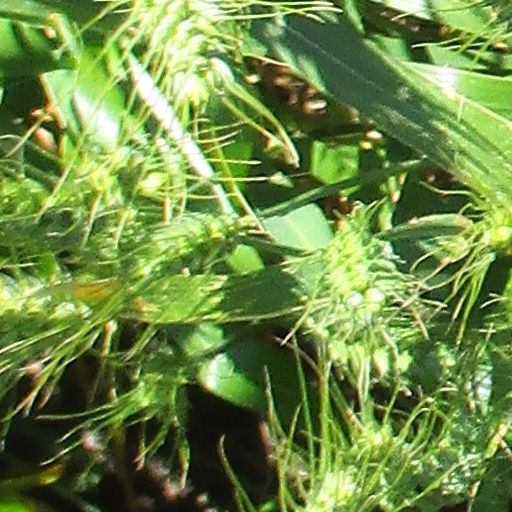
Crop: wheat